Badin District

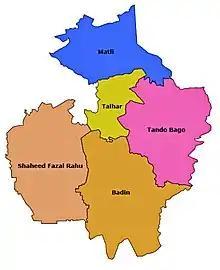
Map of Badin District's tehsils

With the introduction of the devolution system, the talukas have been subdivided into the Union Councils numbering 49, Tapas 109 and Dehs 511.